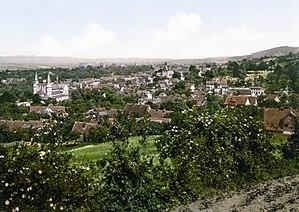
Gernrode est une ancienne ville allemande de l'arrondissement du Hartz en Saxe-Anhalt. Elle a été incorporée le 1ᵉʳ janvier 2011 à la ville de Quedlinbourg. Son nom apparaît pour la première fois en 961, et elle reçoit le droit de cité en 1539. Gernrode se trouve 9 km au sud de Quedlinbourg dans le massif du Hartz. C'est une ville d'eau reconnue par l’État. Elle est aujourd'hui particulièrement célèbre pour son abbaye Saint-Cyriaque de style roman-ottonien, et en tant que terminus de la ligne de chemin de fer à petit gabarit de la Vallée de la Selke.